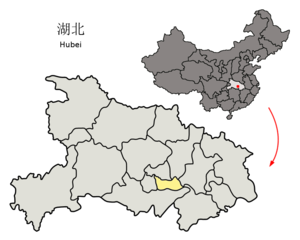
Xiantao, autrefois appelé Mianyang est une ville de la province du Hubei en Chine.